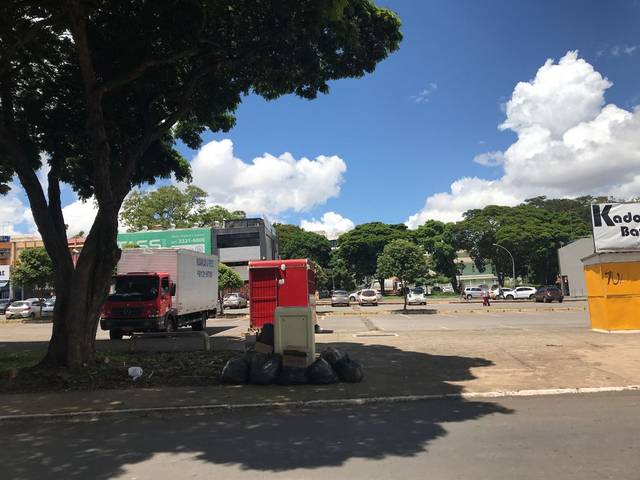
Region: Brazil
Coordinates: -15.767, -47.89